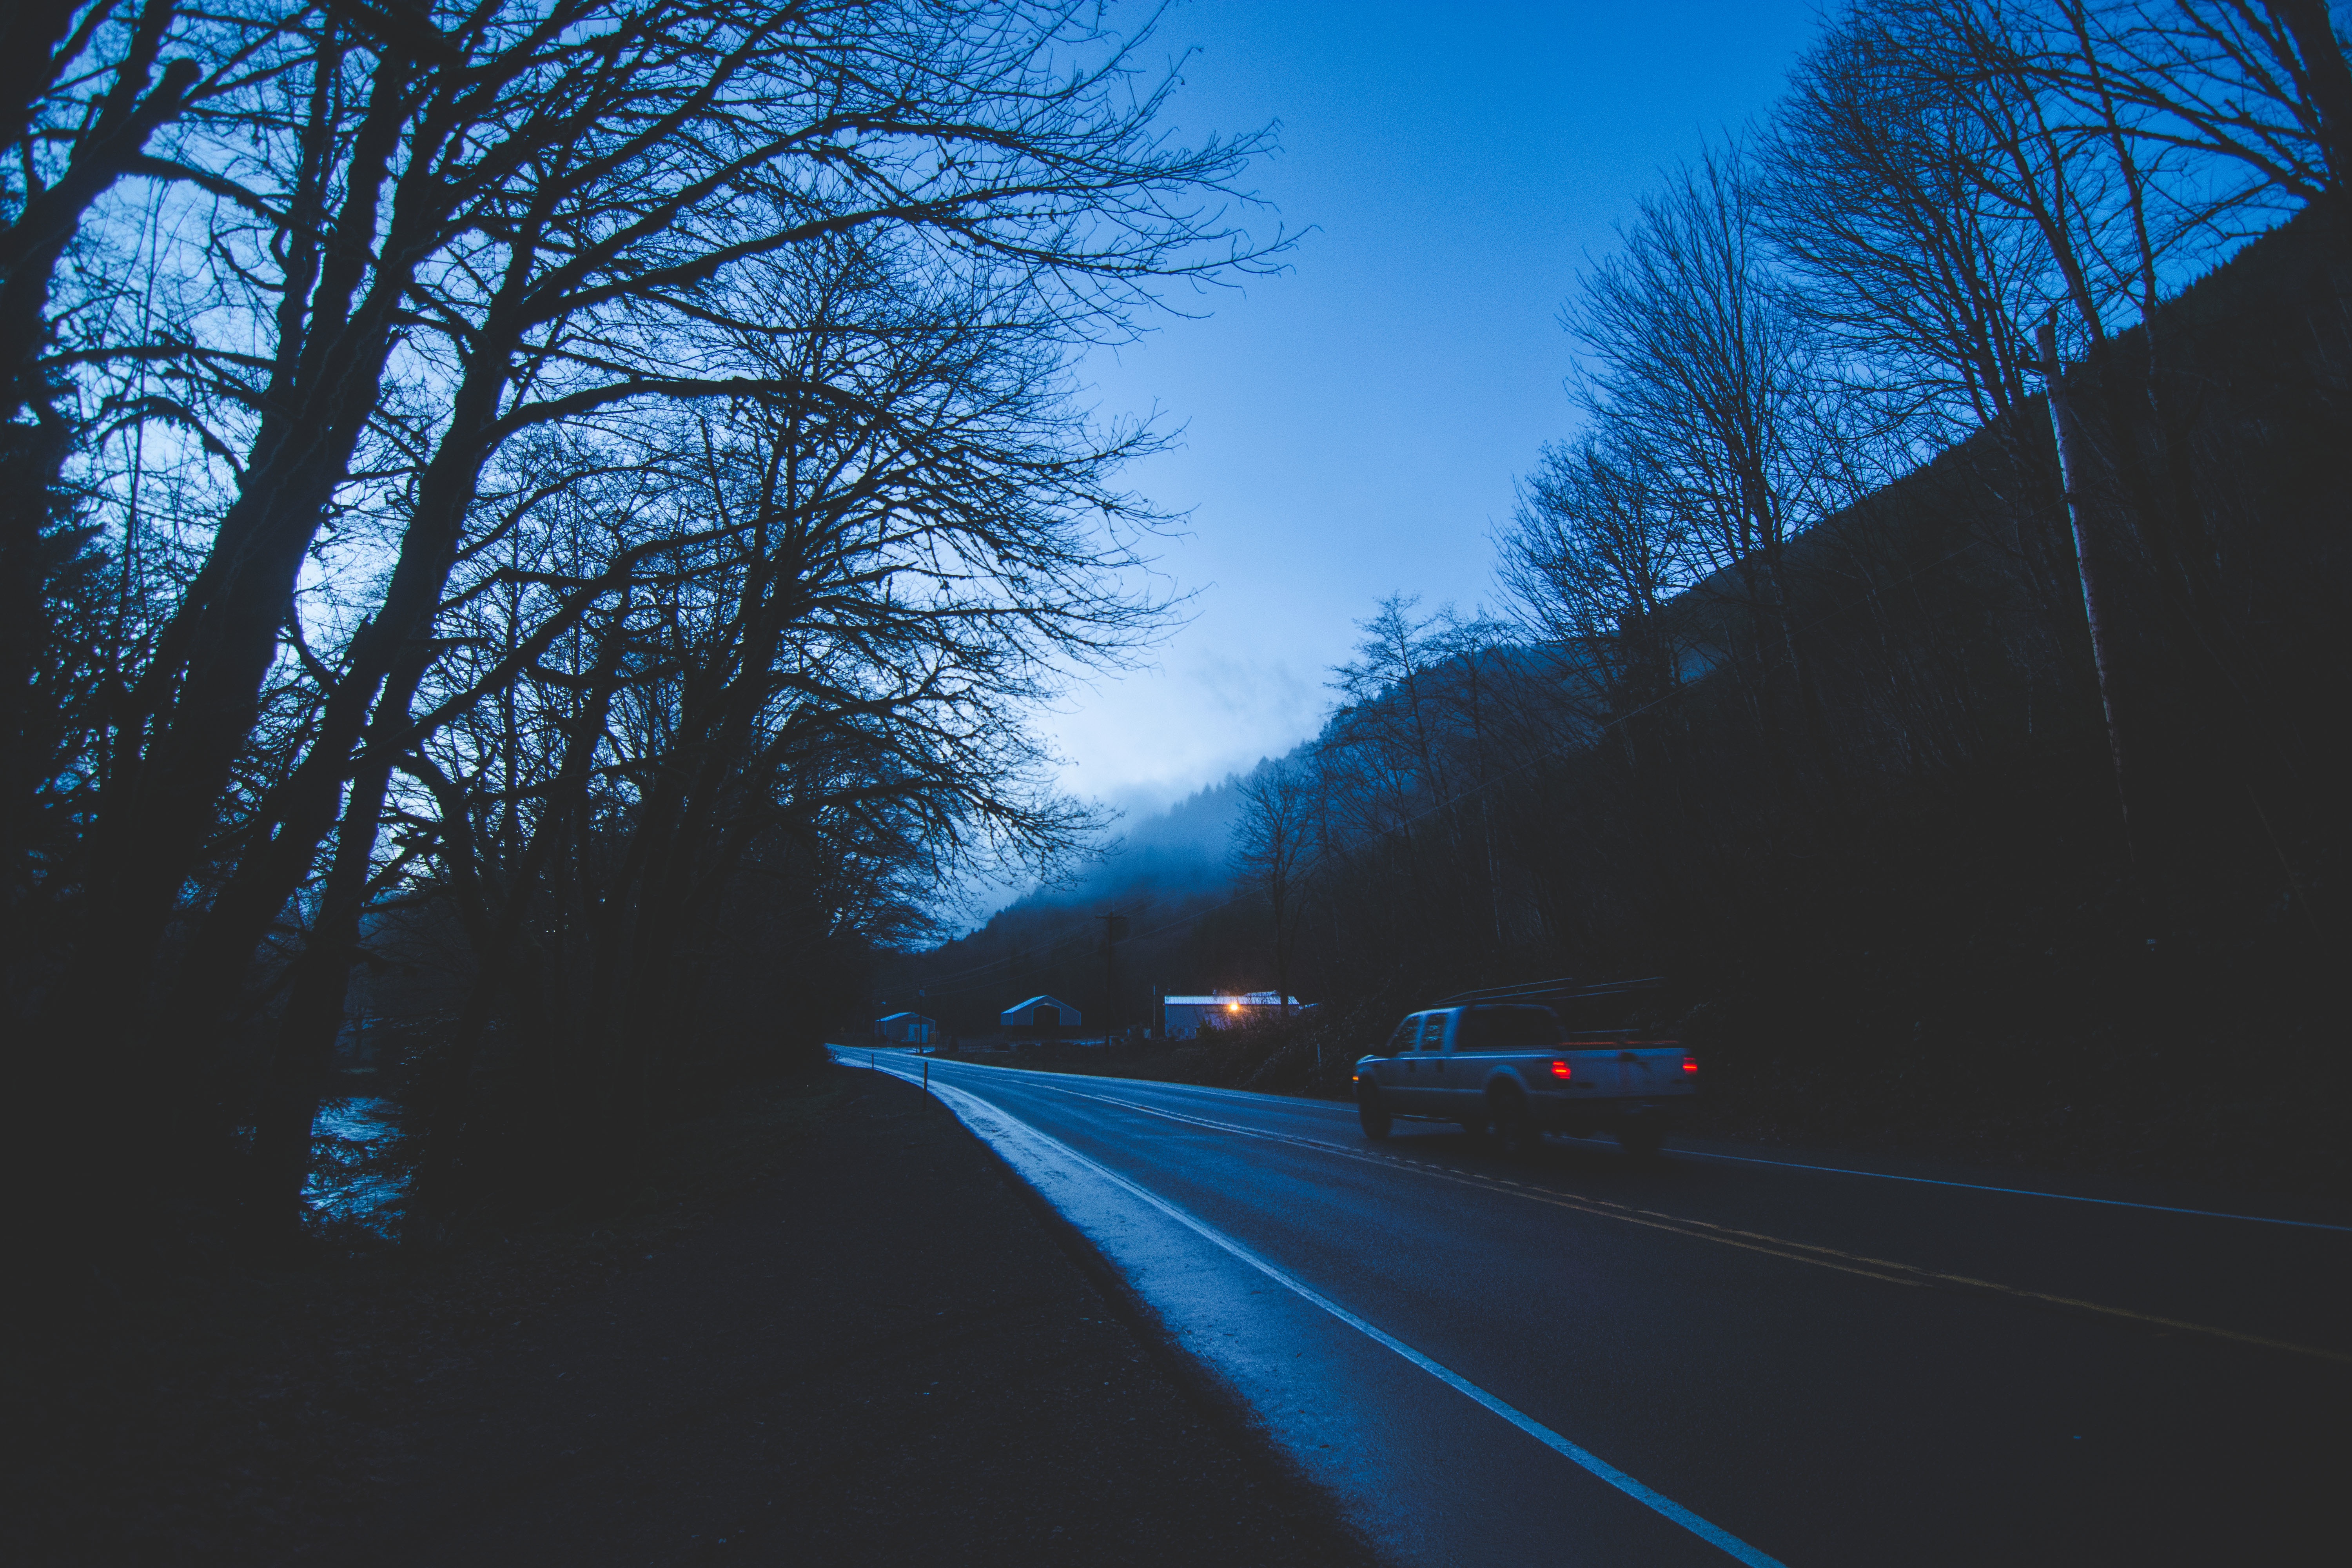
snow, winter, light, sky, fog, night, sunlight, morning, dawn, dusk, evening, weather, darkness, atmospheric phenomenon